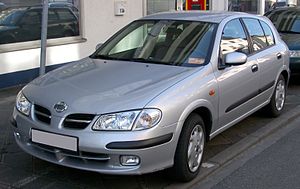
Nissan Almera / Almera (N16, 2000−2006)
Nissan Almera femdørs (2000−2002)
Nissan Almera var en lille mellemklassebil fra den japanske bilfabrikant Nissan Motor bygget mellem sensommeren 1995 og efteråret 2006.